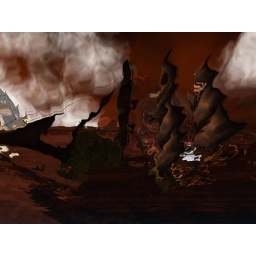
Pirate ship taken from under the waterin the region of Tresco using the oriental sky texture from Torley Linden